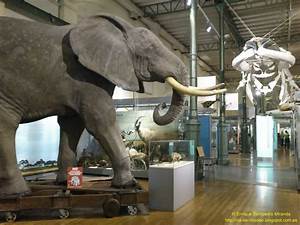
Label: elephant